Presidency of Vicente Fox

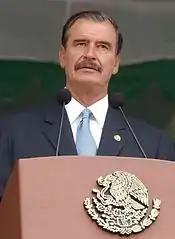

Before Vicente Fox, Mexico practiced the Estrada Doctrine, so named after its creator, Genaro Estrada (Secretary of Foreign Affairs during the Presidency of Pascual Ortiz Rubio). The Estrada Doctrine favored an enclosed view of sovereignty. It claimed that foreign governments should not judge, for good or bad, governments or changes in governments in other nations, because it would imply a breach of their sovereignty.